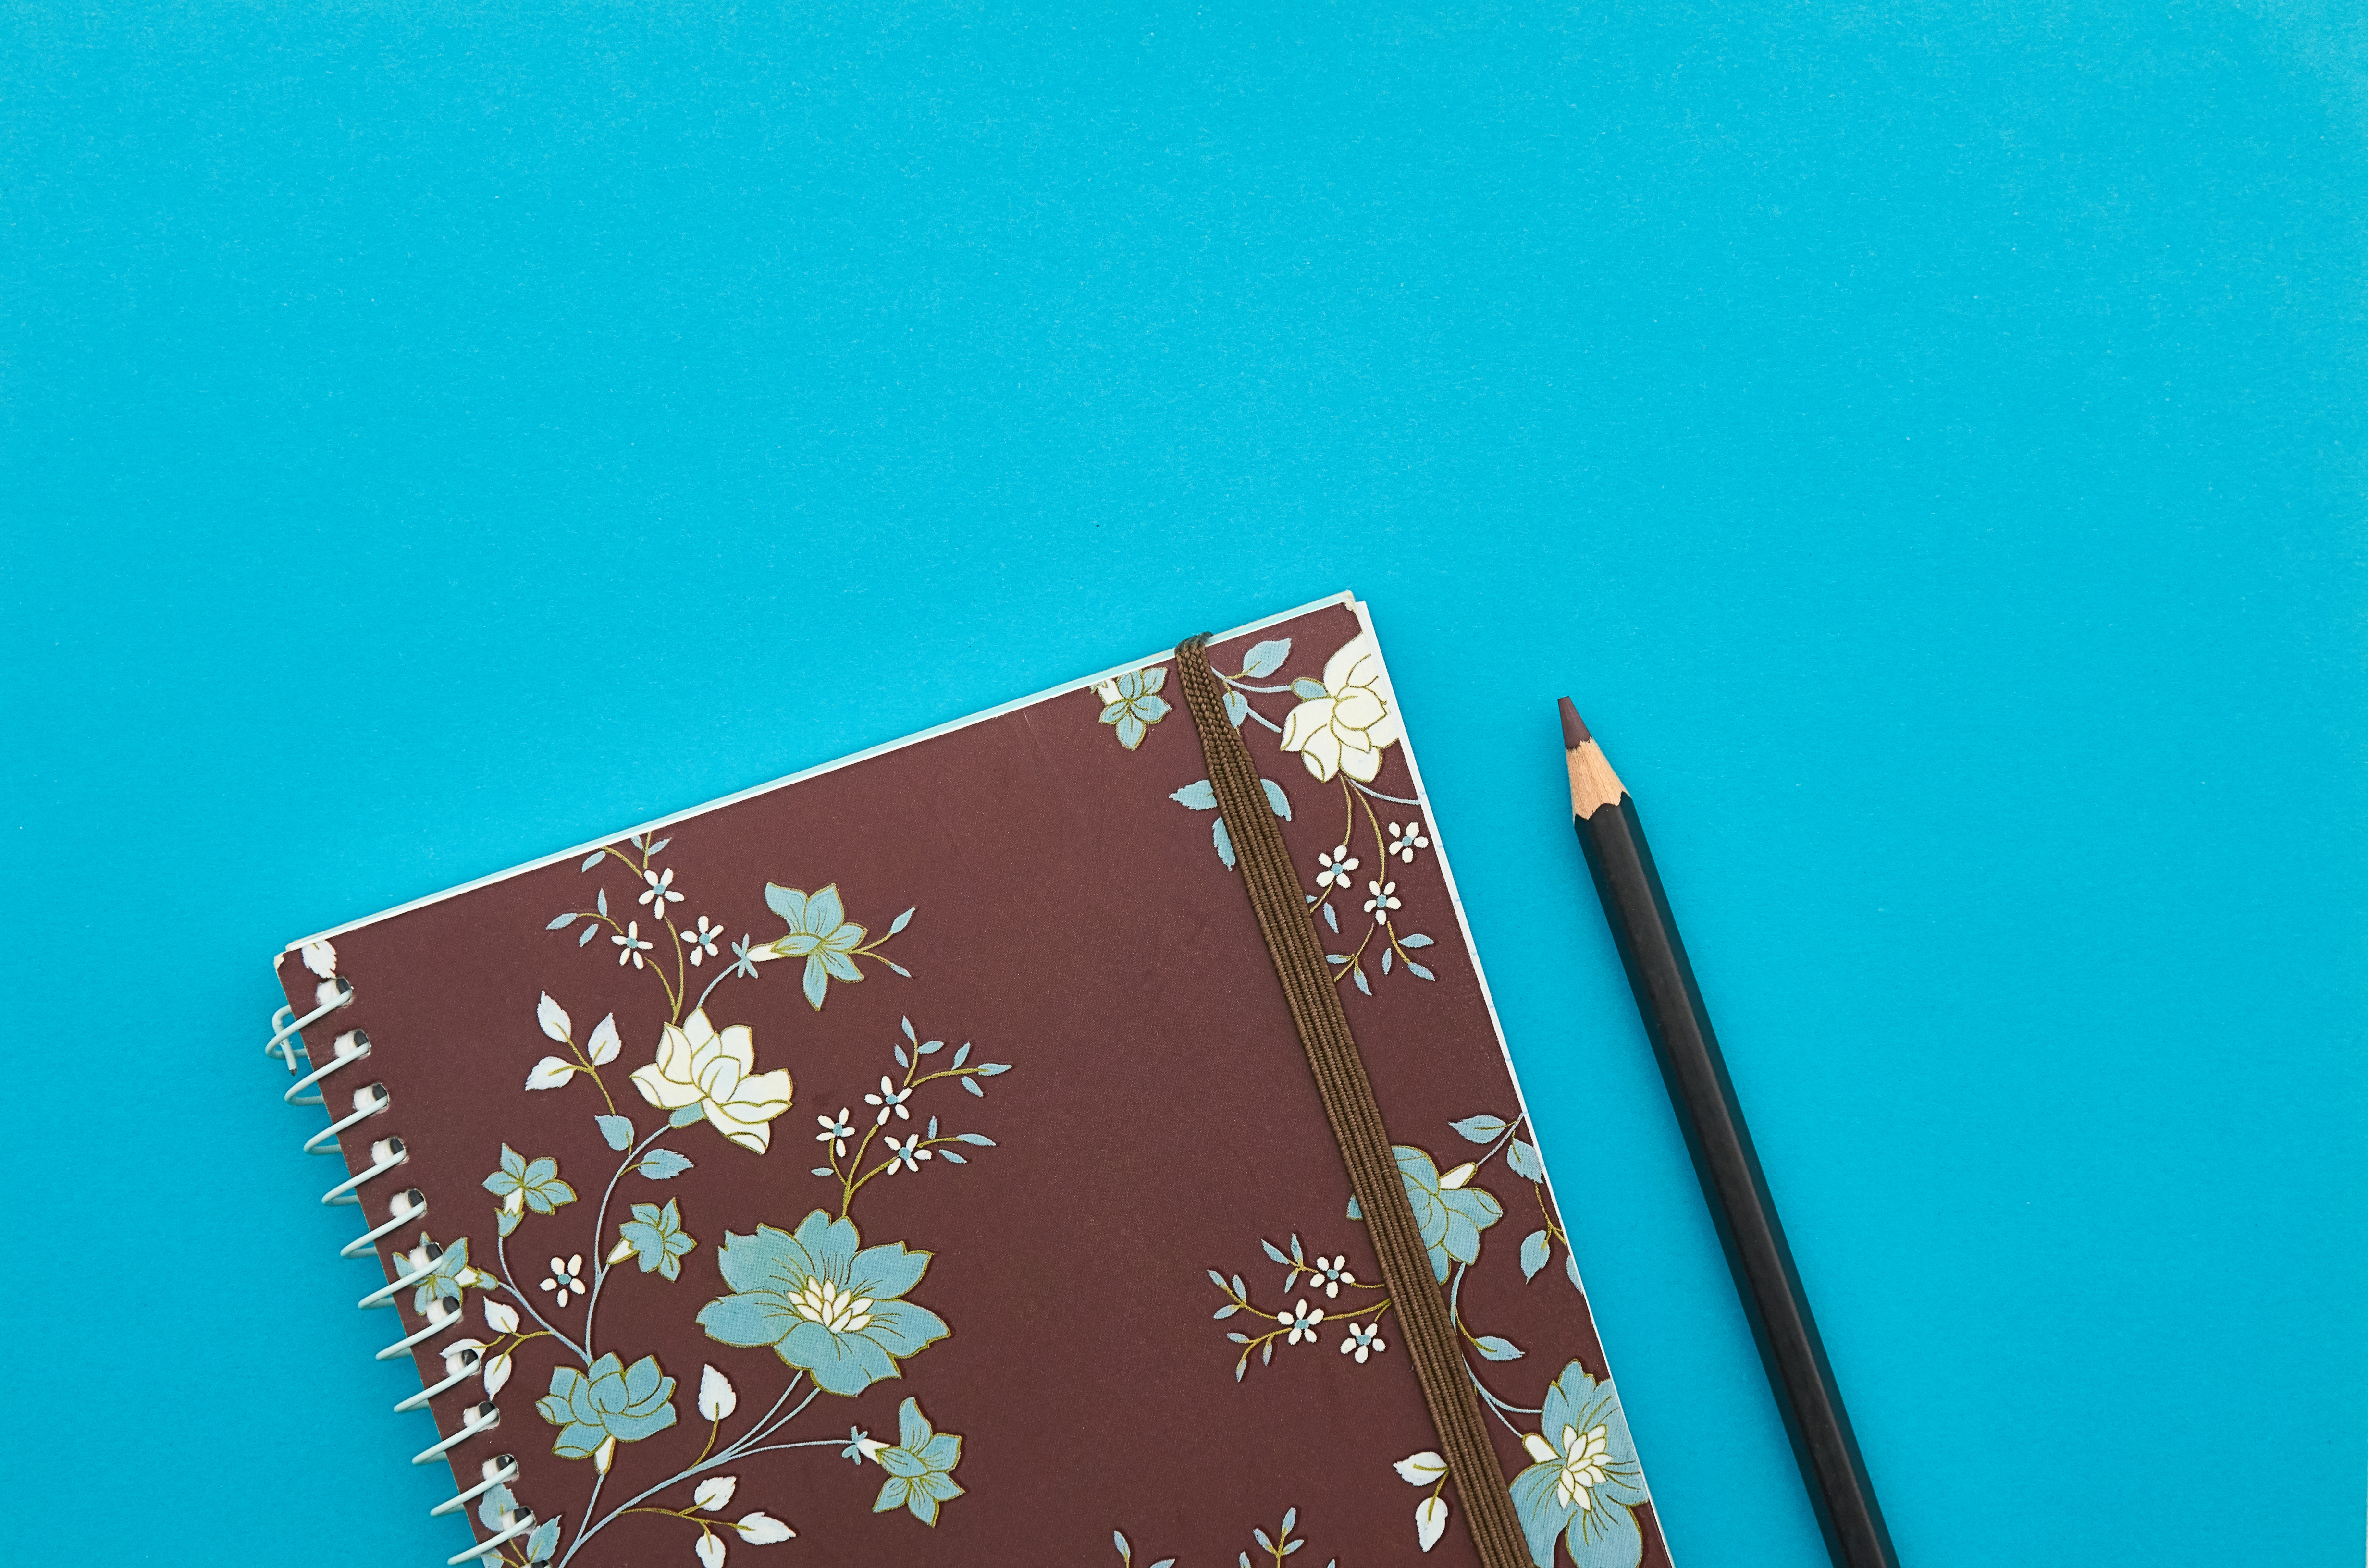
rectangle, sky, font, aqua, Tints and shades, writing implement, electric blue, art, magenta, office supplies, photographic film, fashion accessory, clock, paper product, landscape, pen, graphic design, gadget, pattern, macro photography, tree, visual arts